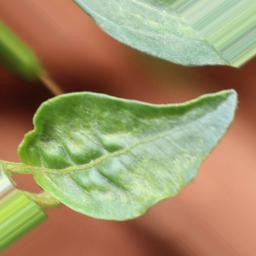
Label: mites_and_trips